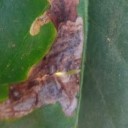
Label: Miner